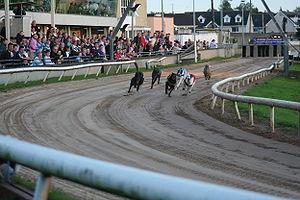
Courses des Levriers Mullingar juillet 2008
Une course de lévriers a pour objectif de faire courir des chiens du 10ᵉ groupe canin appelés lévriers. Ces chiens poursuivent un lièvre ou un lapin artificiel sur un circuit.
Mullingar est une ville du centre de l'Irlande, à 80 kilomètres de Dublin. Elle est le centre administratif du comté de Westmeath en Irlande et est le siège du diocèse catholique de Meath. La ville comptait 20 103 habitants au recensement de 2010, ce qui en fait la plus grande ville dans le comté de Westmeath. La ville dispose de services tels que des bibliothèques, des écoles secondaires, des gymnases, des centres artistiques, une gare ou encore le stade de la GAA : le Cusack-park.
Un cynodrome est un circuit dévolu aux courses de lévriers.